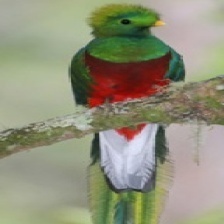
Species: QUETZAL
Scientific name: PHAROMACHRUS MOCINNO